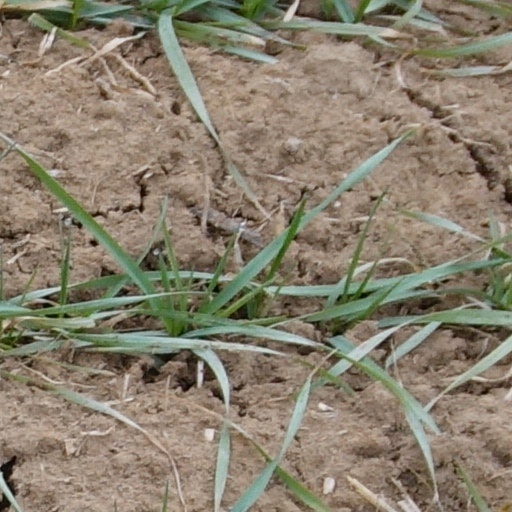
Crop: wheat